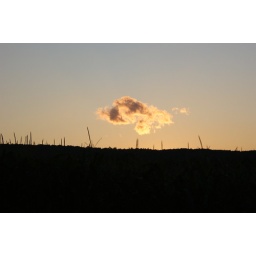
The sun just settled over the hill behind this corn field in Western, NY